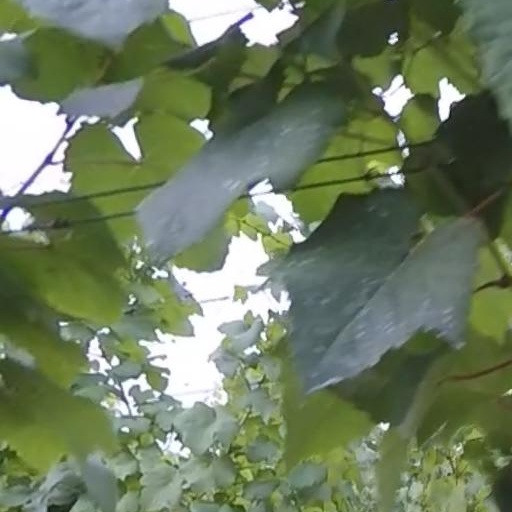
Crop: grape